Rain (entertainer)

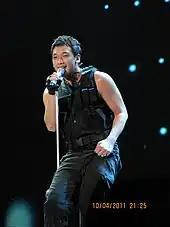

In October 2009, in support of his fifth album "Rainism", Rain kicked off his third concert tour, The Legend of Rainism Tour with two shows at Olympic Gymnastics Arena in Seoul on October 9 and 10. It continued with concerts in various parts of Asia and at The Colosseum at Caesars Palace in Las Vegas, Nevada, from December 24 to 25, 2009. On April 6, 2010, Rain released a special mini-album titled "Back to the Basic", including the singles "Love Song" starring Han Ye-seul in the music video as well as "Hip Song". Once again, Rain topped the Time 100 reader's poll. In October, Rain represented Korea and performed at the 7th Asia Song Festival, organised by Korea Foundation for International Culture Exchange, at the Seoul Olympic Stadium.